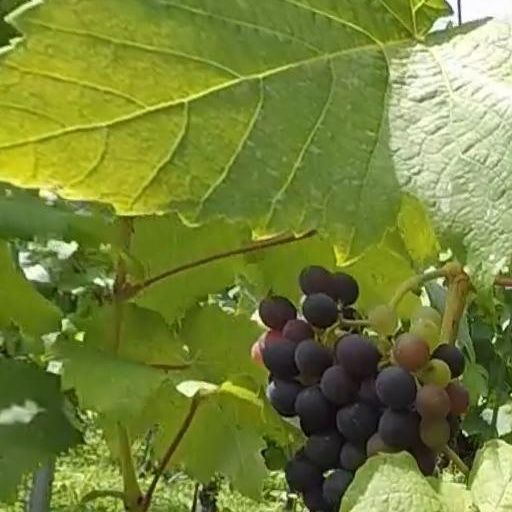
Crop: grape